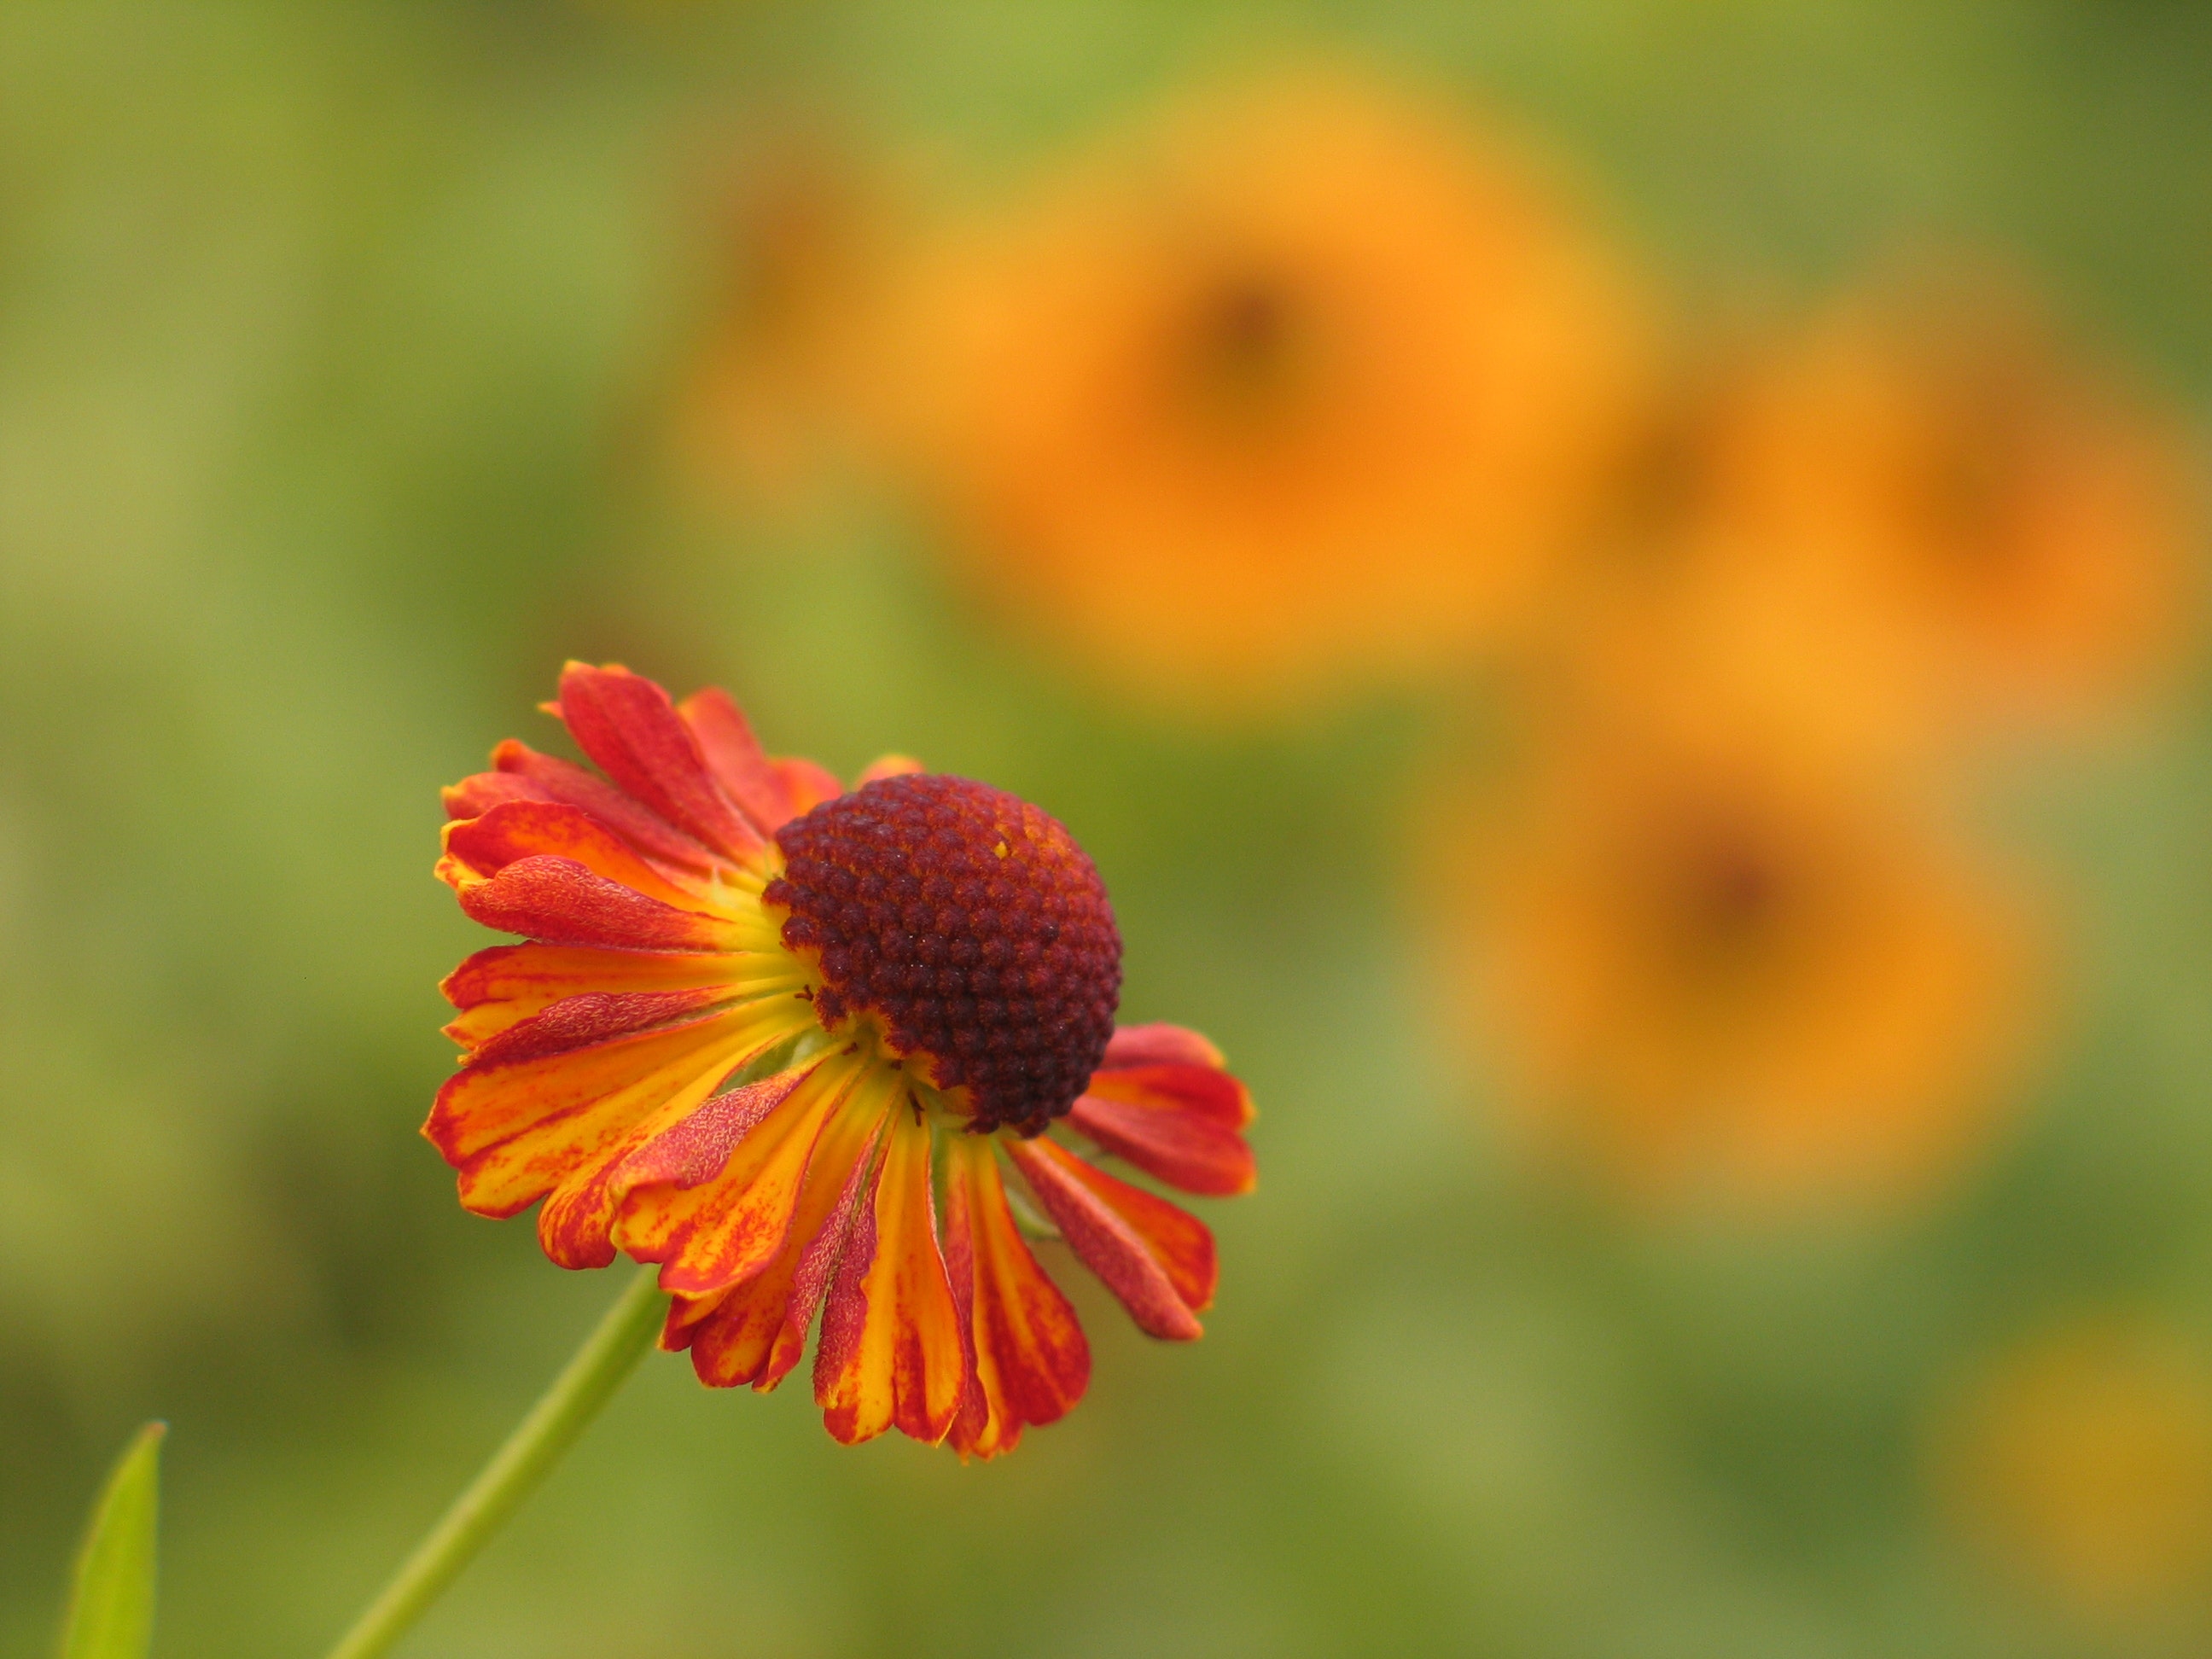
flower, plant, petal, herbaceous plant, annual plant, grass, sky, daisy family, pollen, flowering plant, close up, macro photography, Pedicel, field, perennial plant, wildflower, plant stem, blanket flowers, asterales, sunflower, coquelicot